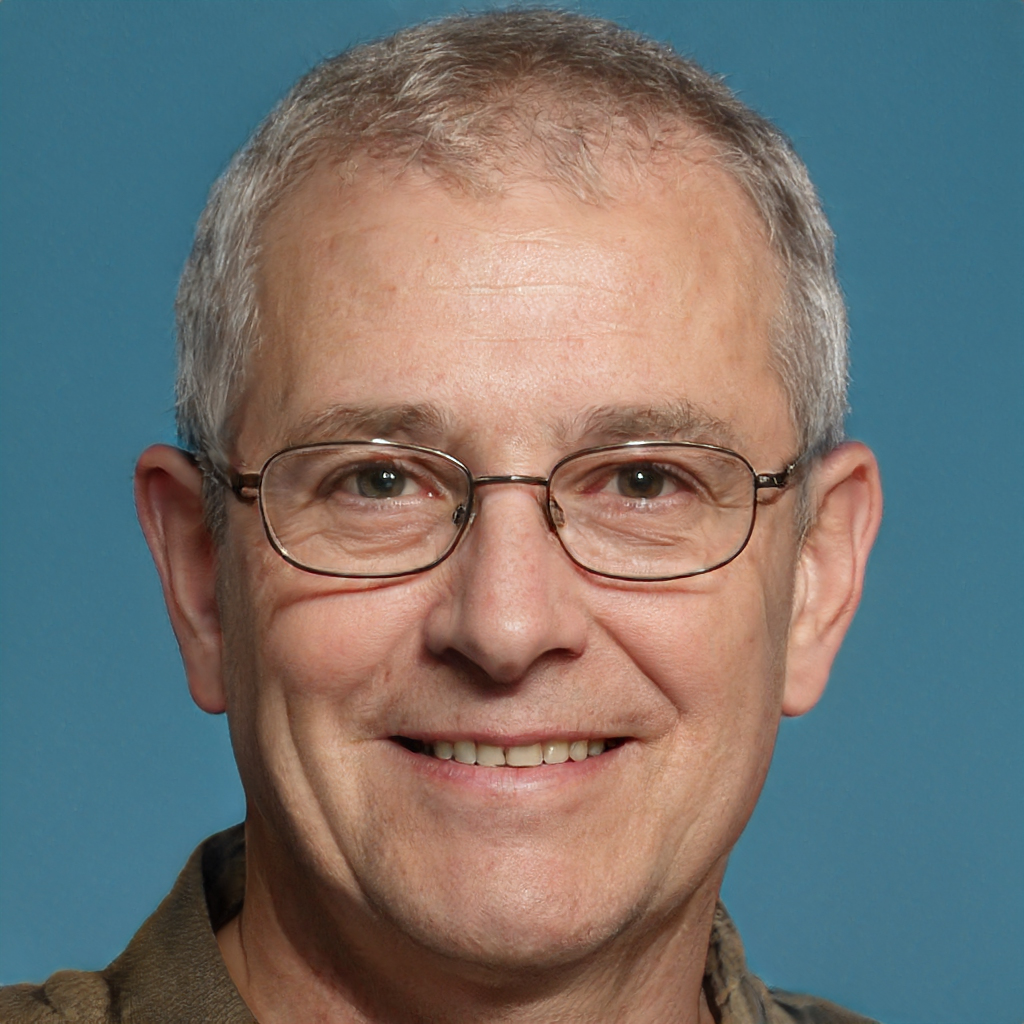
Gender: Male